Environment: real
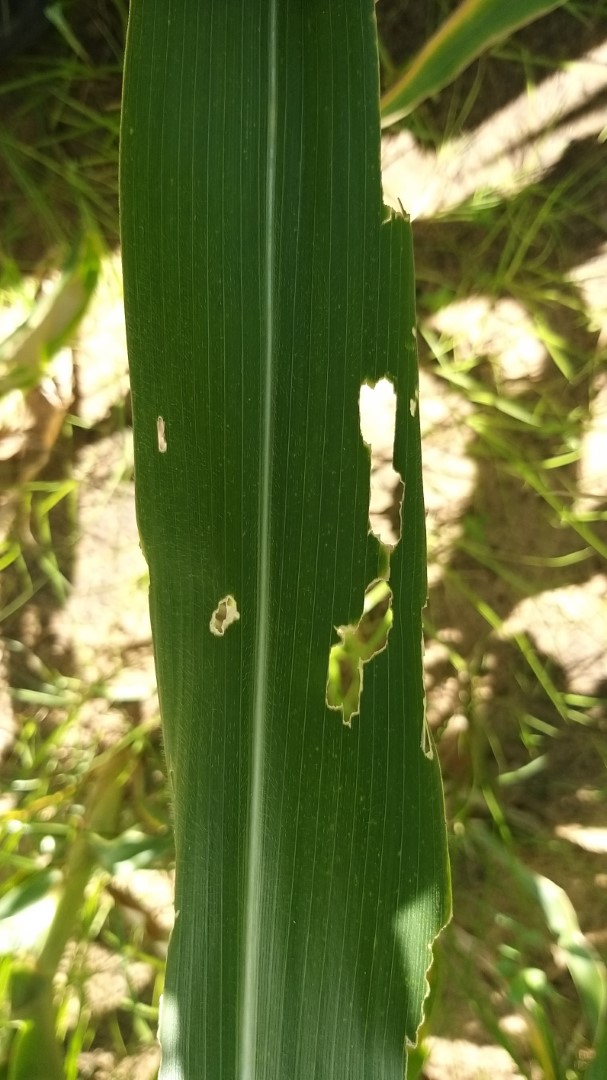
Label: fall_armyworm